Battle of Magdhaba

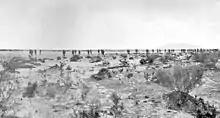
Dismounted light horsemen at a distance

Chauvel's envelopment was extended at 09:25, when Chaytor ordered a regiment to circle the entrenched positions and move through Aulad Ali, to cut off a possible line of retreat to the south and south east. The 10th Light Horse Regiment with two sections of the brigade Machine Gun Squadron, led by Brigadier General J. R. Royston, commander of the 3rd Light Horse Brigade, succeeded in capturing Aulad Ali and 300 prisoners.